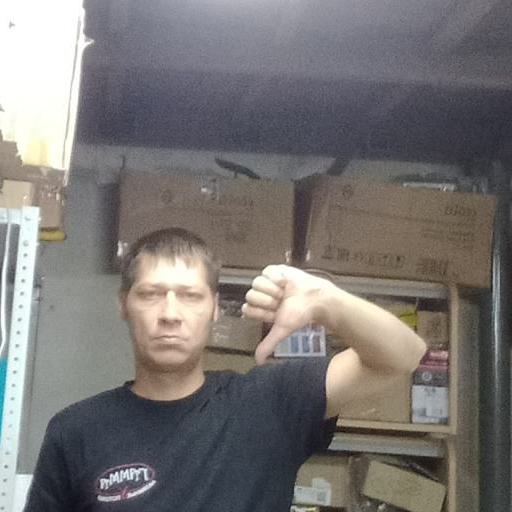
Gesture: dislike